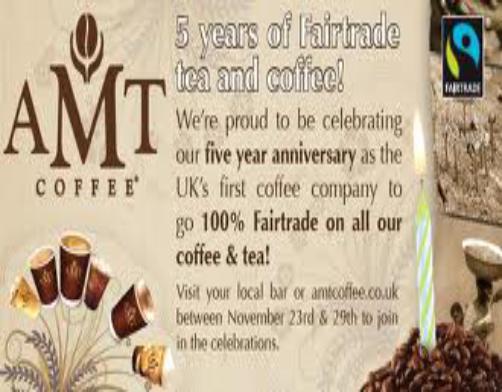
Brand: AMT Coffee
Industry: Food